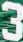
Number: 3